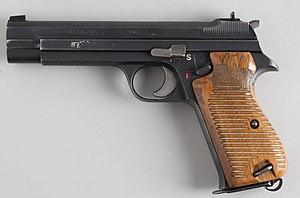
Le Sig P210 est un pistolet semi-automatique simple action suisse. Développé dans le courant de la Seconde Guerre mondiale, il fut adopté sous la désignation Pistole 49 par l'Armée suisse en 1949 en remplacement de ses Luger Parabellum. La douane allemande et l'armée danoise l'adoptèrent également.